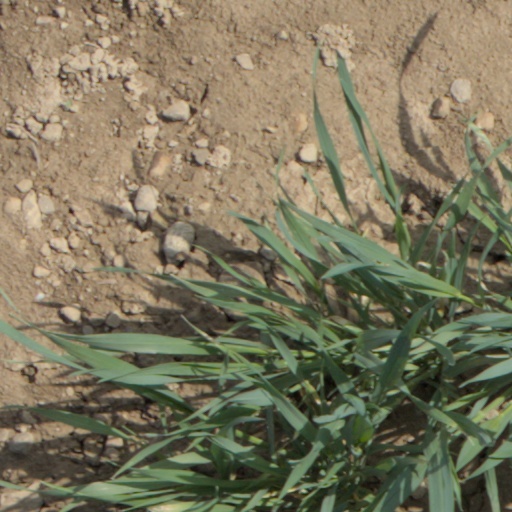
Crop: wheat